Mrunal Dusanis

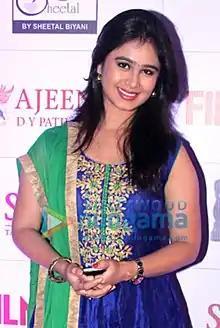
at Filmfare Marathi Awards 2014

Mrunal Dusanis (born 20 June 1988) is a Marathi actress. She is known for her lead roles in Marathi television programs.